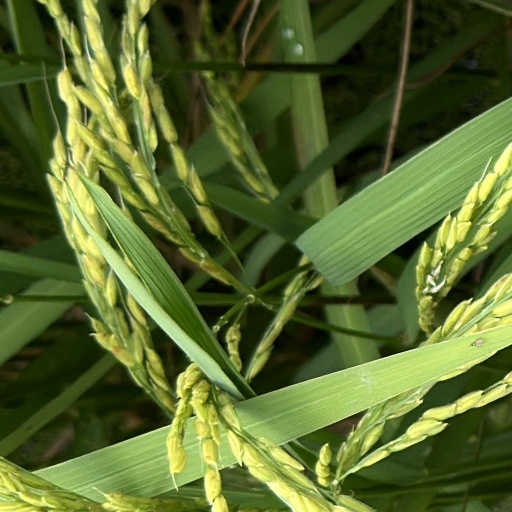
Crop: rice